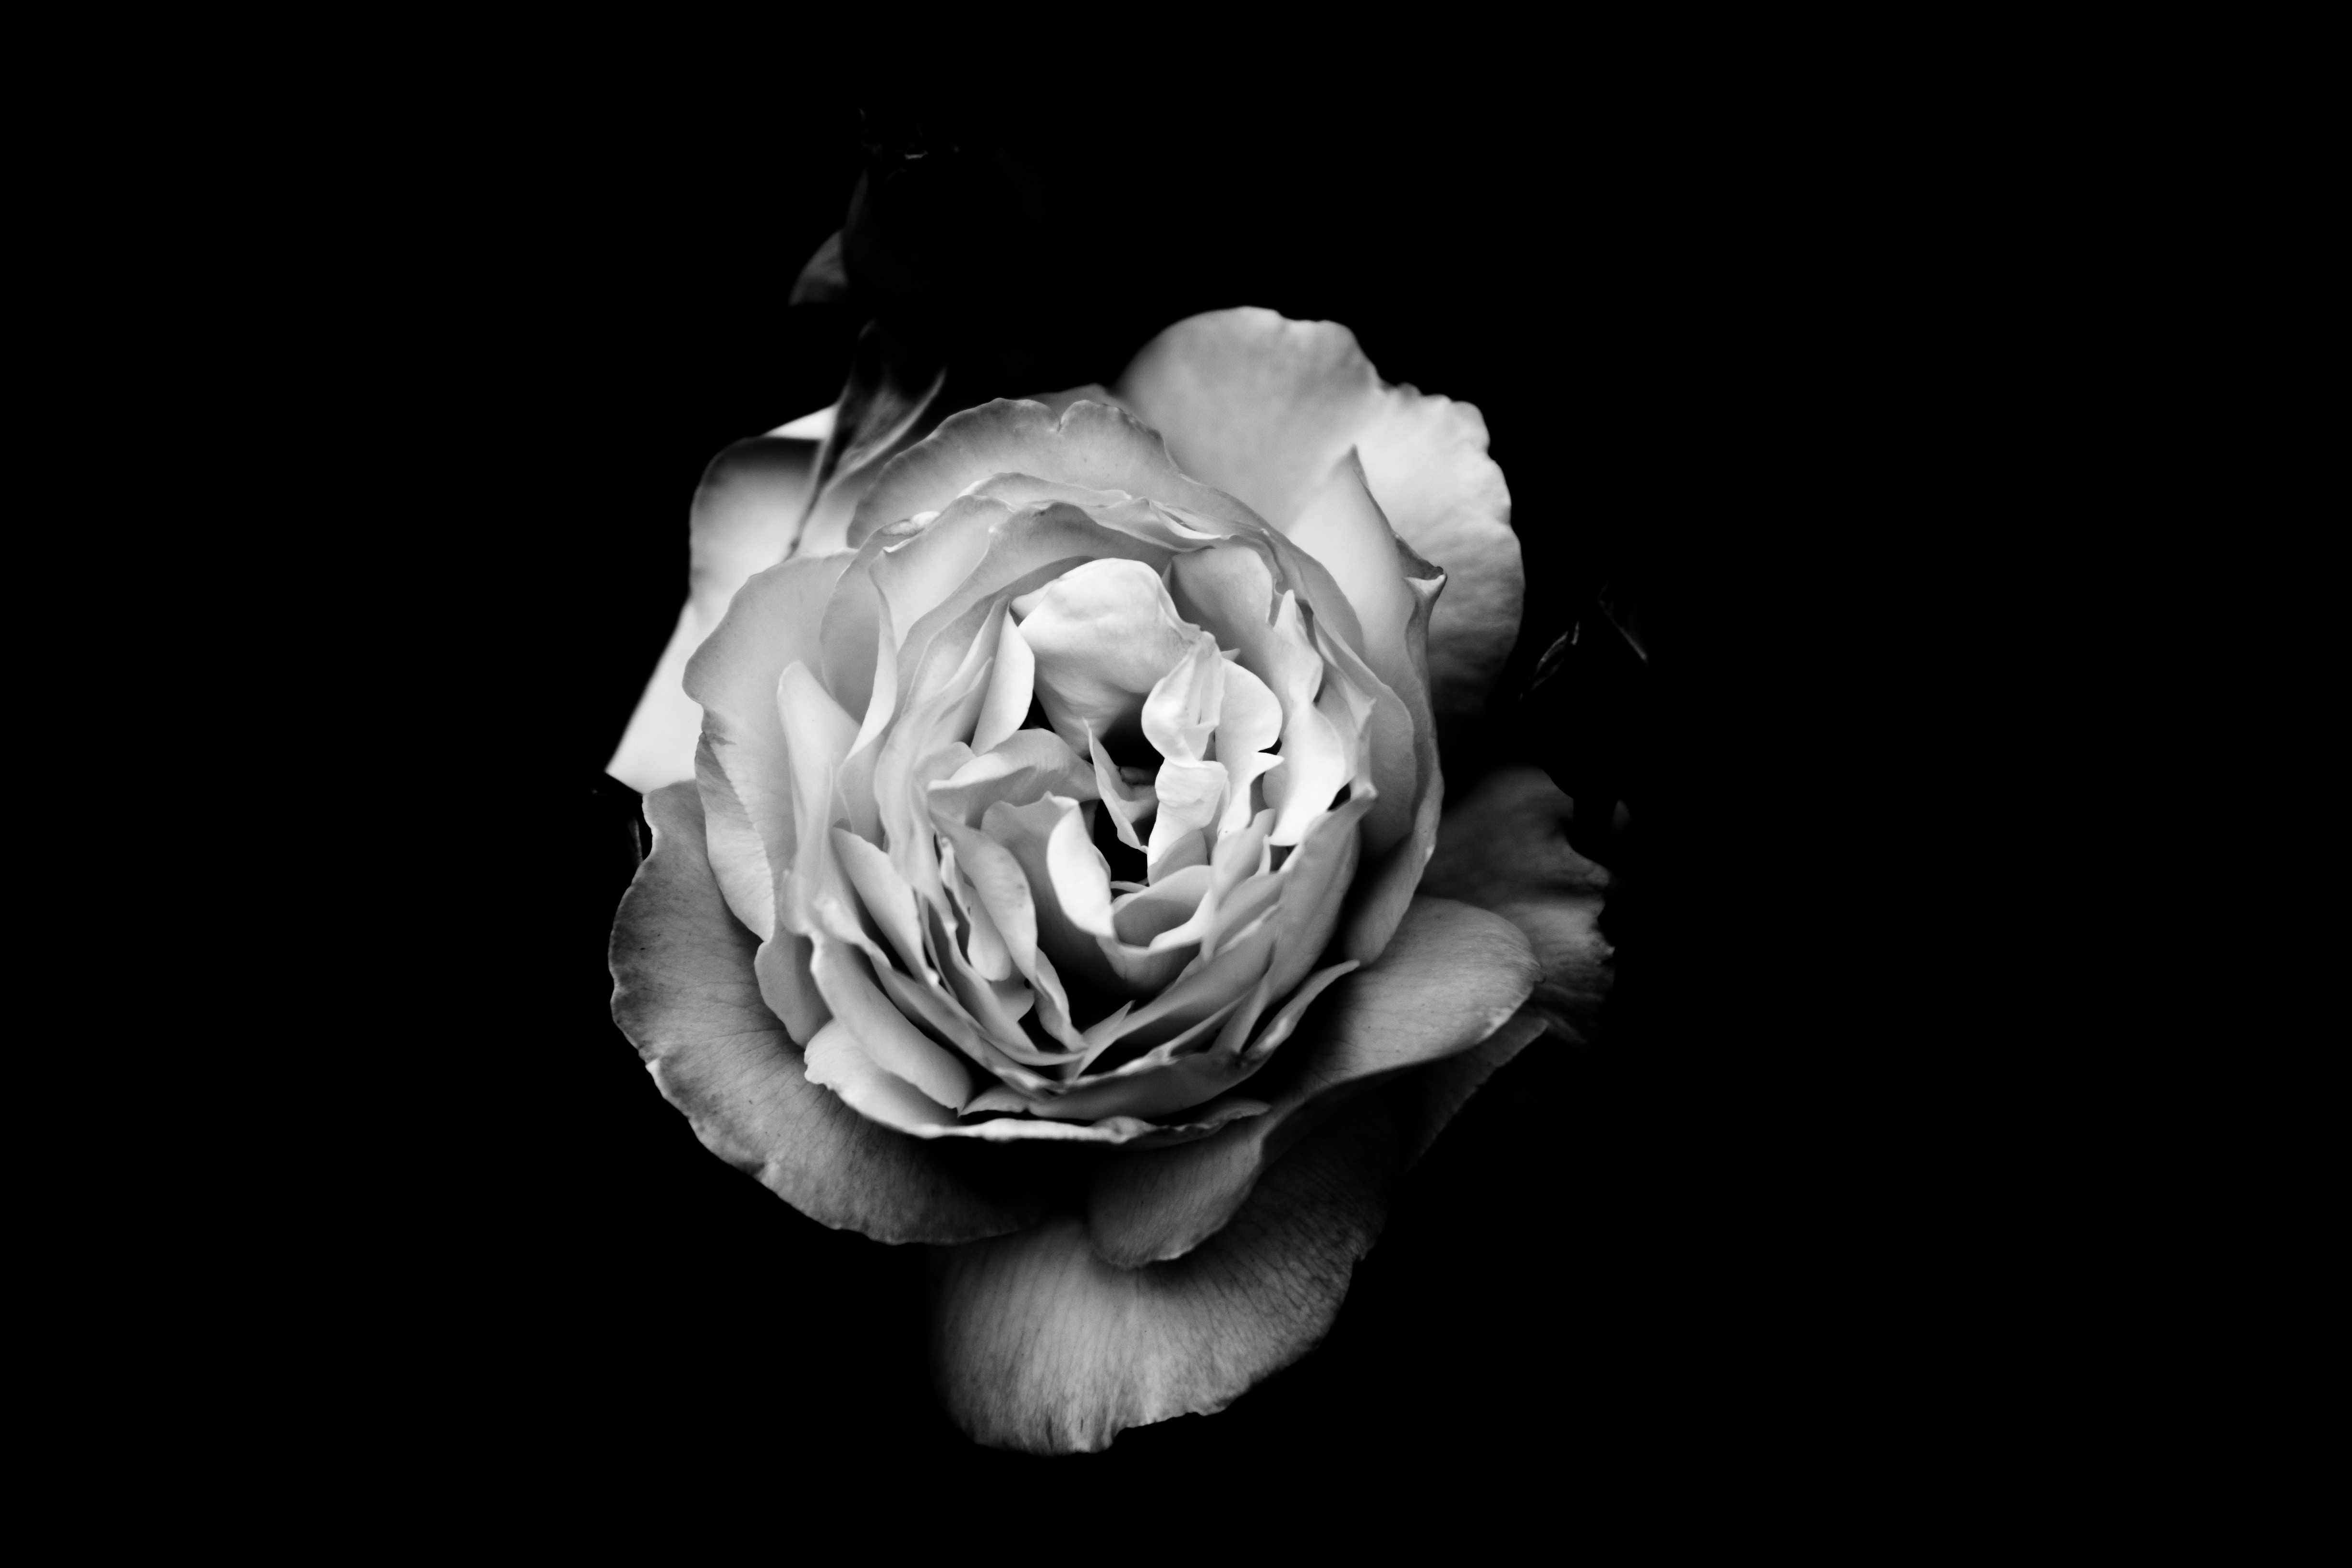
black and white, plant, white, photography, flower, petal, rose, darkness, black, monochrome, flora, close up, style, macro photography, flowering plant, garden roses, rose family, still life photography, monochrome photography, stock photography, computer wallpaper, rose order